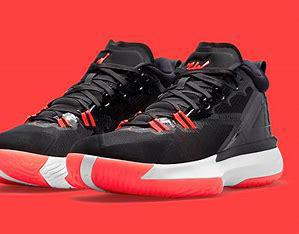
Brand: Jordan
Model: Zion 2